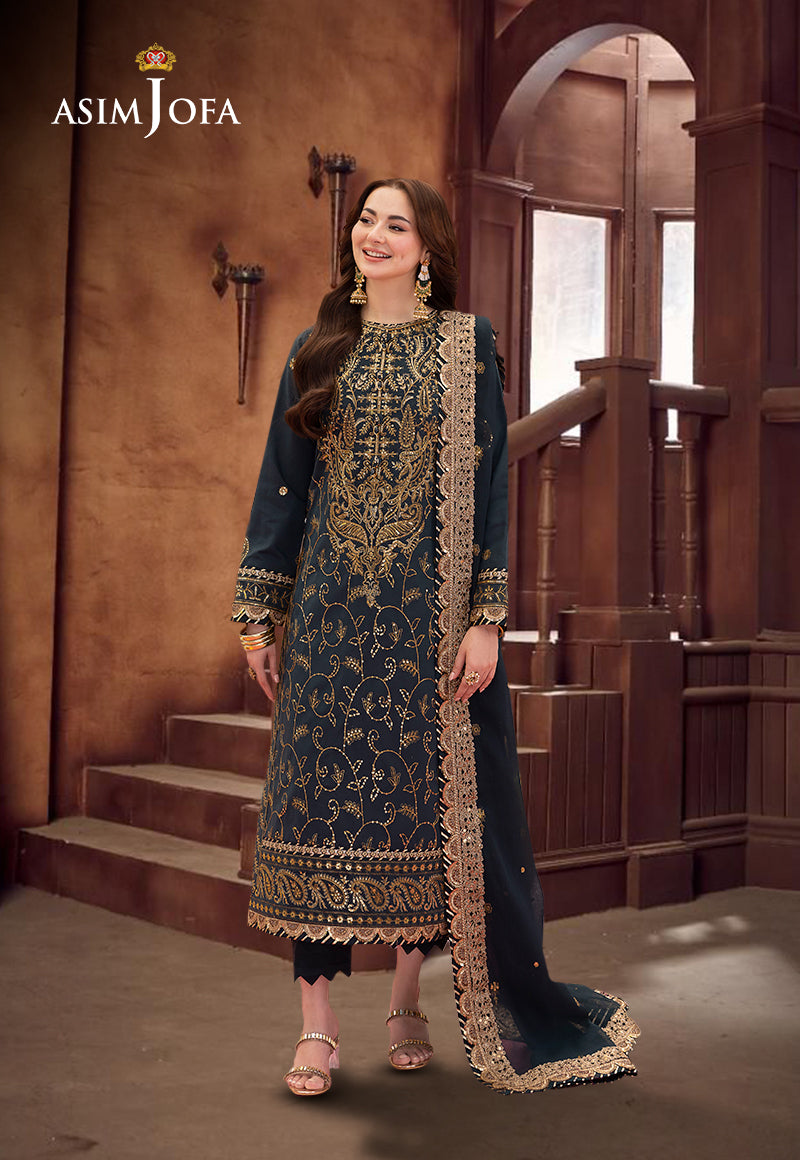
navy gold embroidered georgette sal